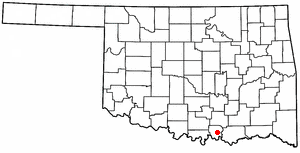
La ville de Kingston est située dans le comté de Marshall, dans l’État de l’Oklahoma, aux États-Unis. Sa population s’élevait à 1 601 habitants lors du recensement de 2010, estimée à 1 632 habitants en 2015.